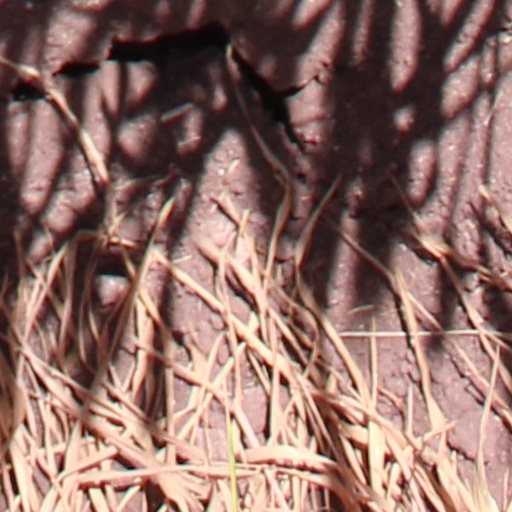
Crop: wheat